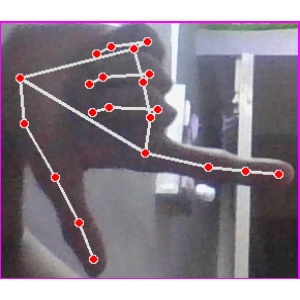
अक्षर: ख